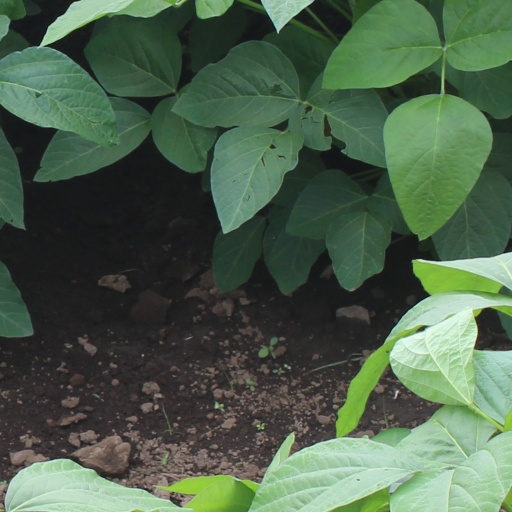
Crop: soybean